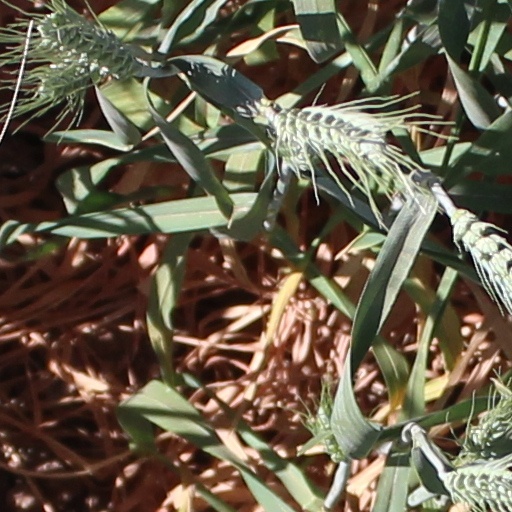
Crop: wheat